Ohannes Tchekidjian

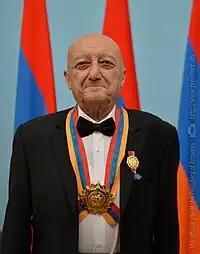
Ohannes Tchekidjian

Ohannes Tchekidjian (born January 23, 1929) is an Armenian composer and conductor and a recipient of both USSR State Prize and People's Artist of USSR.